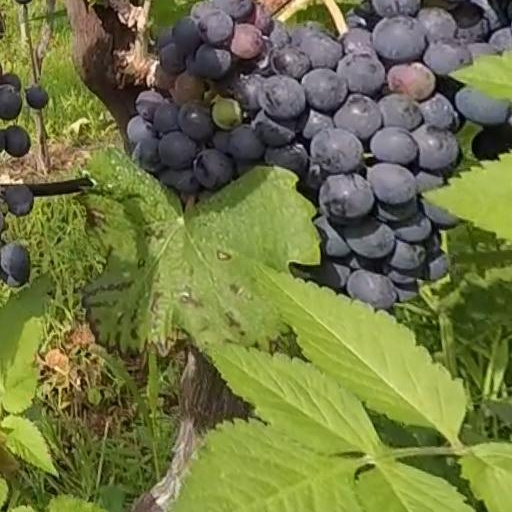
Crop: grape